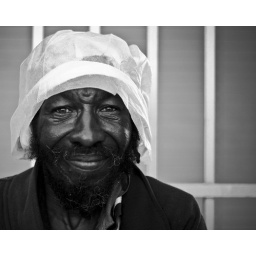
old man in a white hat